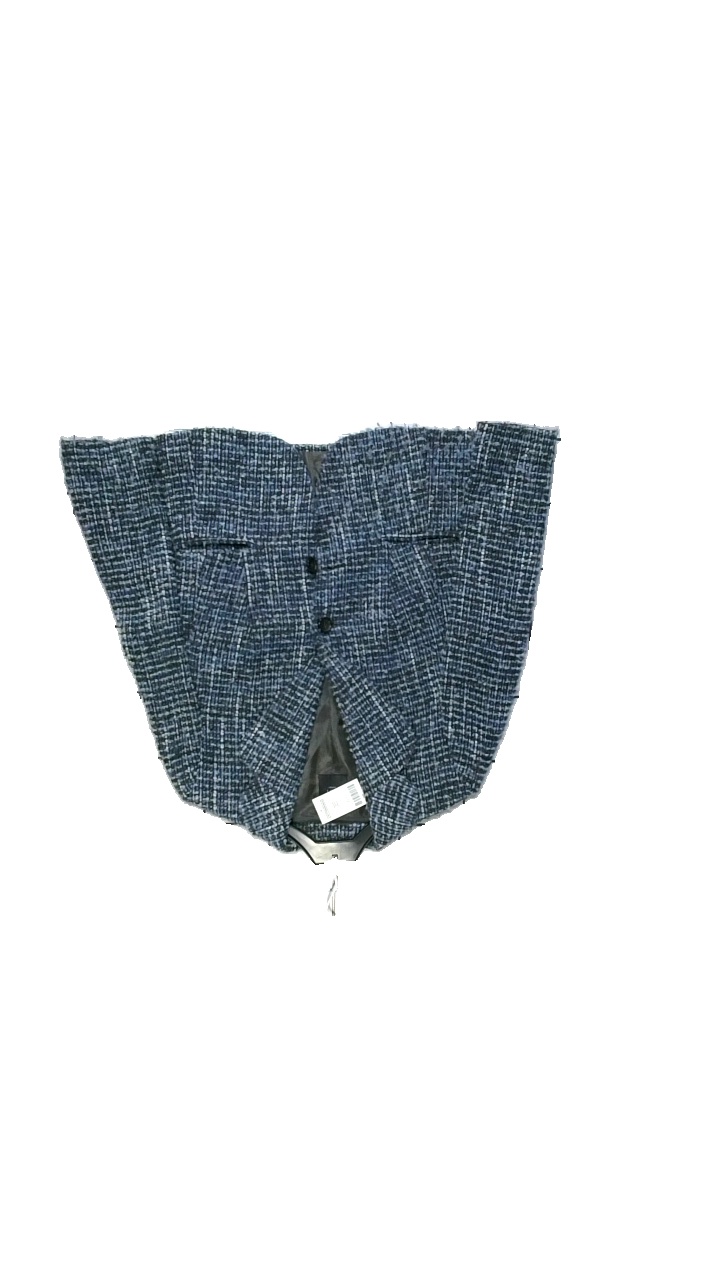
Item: Blazer (Ladies)
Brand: Oui
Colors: Blue, Turquoise, White, Black, Multicolor
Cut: Regular
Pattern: Striped
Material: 50% Ull, 29% Polyacryl, 10% Nylon, 8% Polyester, 3% Alpaca
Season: Autumn
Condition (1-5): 5
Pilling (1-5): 4
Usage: Reuse
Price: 50-100